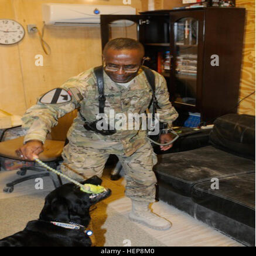
person , takes a moment to play with the unit 's therapy dog